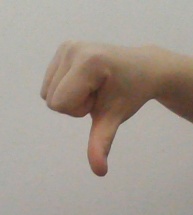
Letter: waw